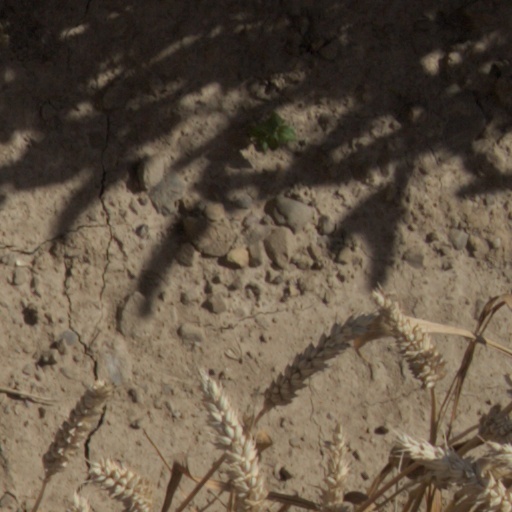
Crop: wheat